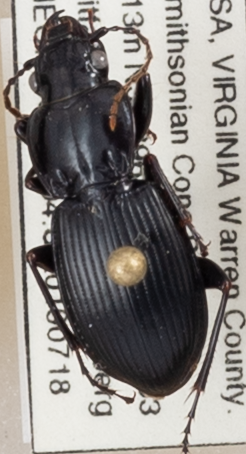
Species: Cyclotrachelus sigillatus
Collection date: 2019-07-18 04:00:00
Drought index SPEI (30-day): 0.376
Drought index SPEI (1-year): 2.09
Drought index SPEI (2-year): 2.09